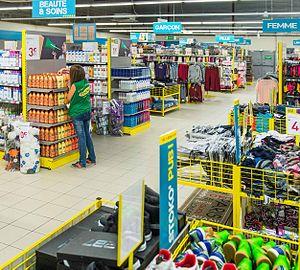
Intérieur d'un magasin de déstockage Stokomani
Stokomani est une chaîne française de magasins de déstockage de marques.